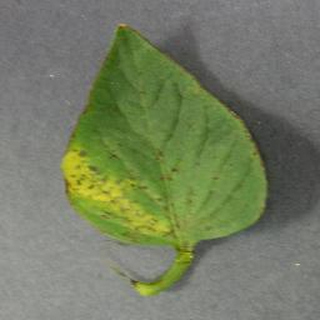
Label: tomato_yellow_leaf_curl_virus